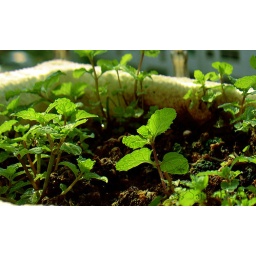
mama planted it in a small white foam box